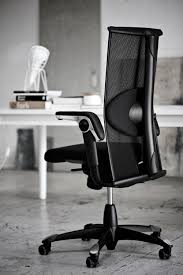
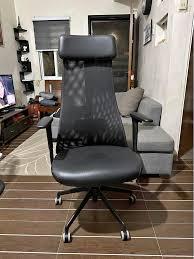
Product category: items_chair
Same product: no